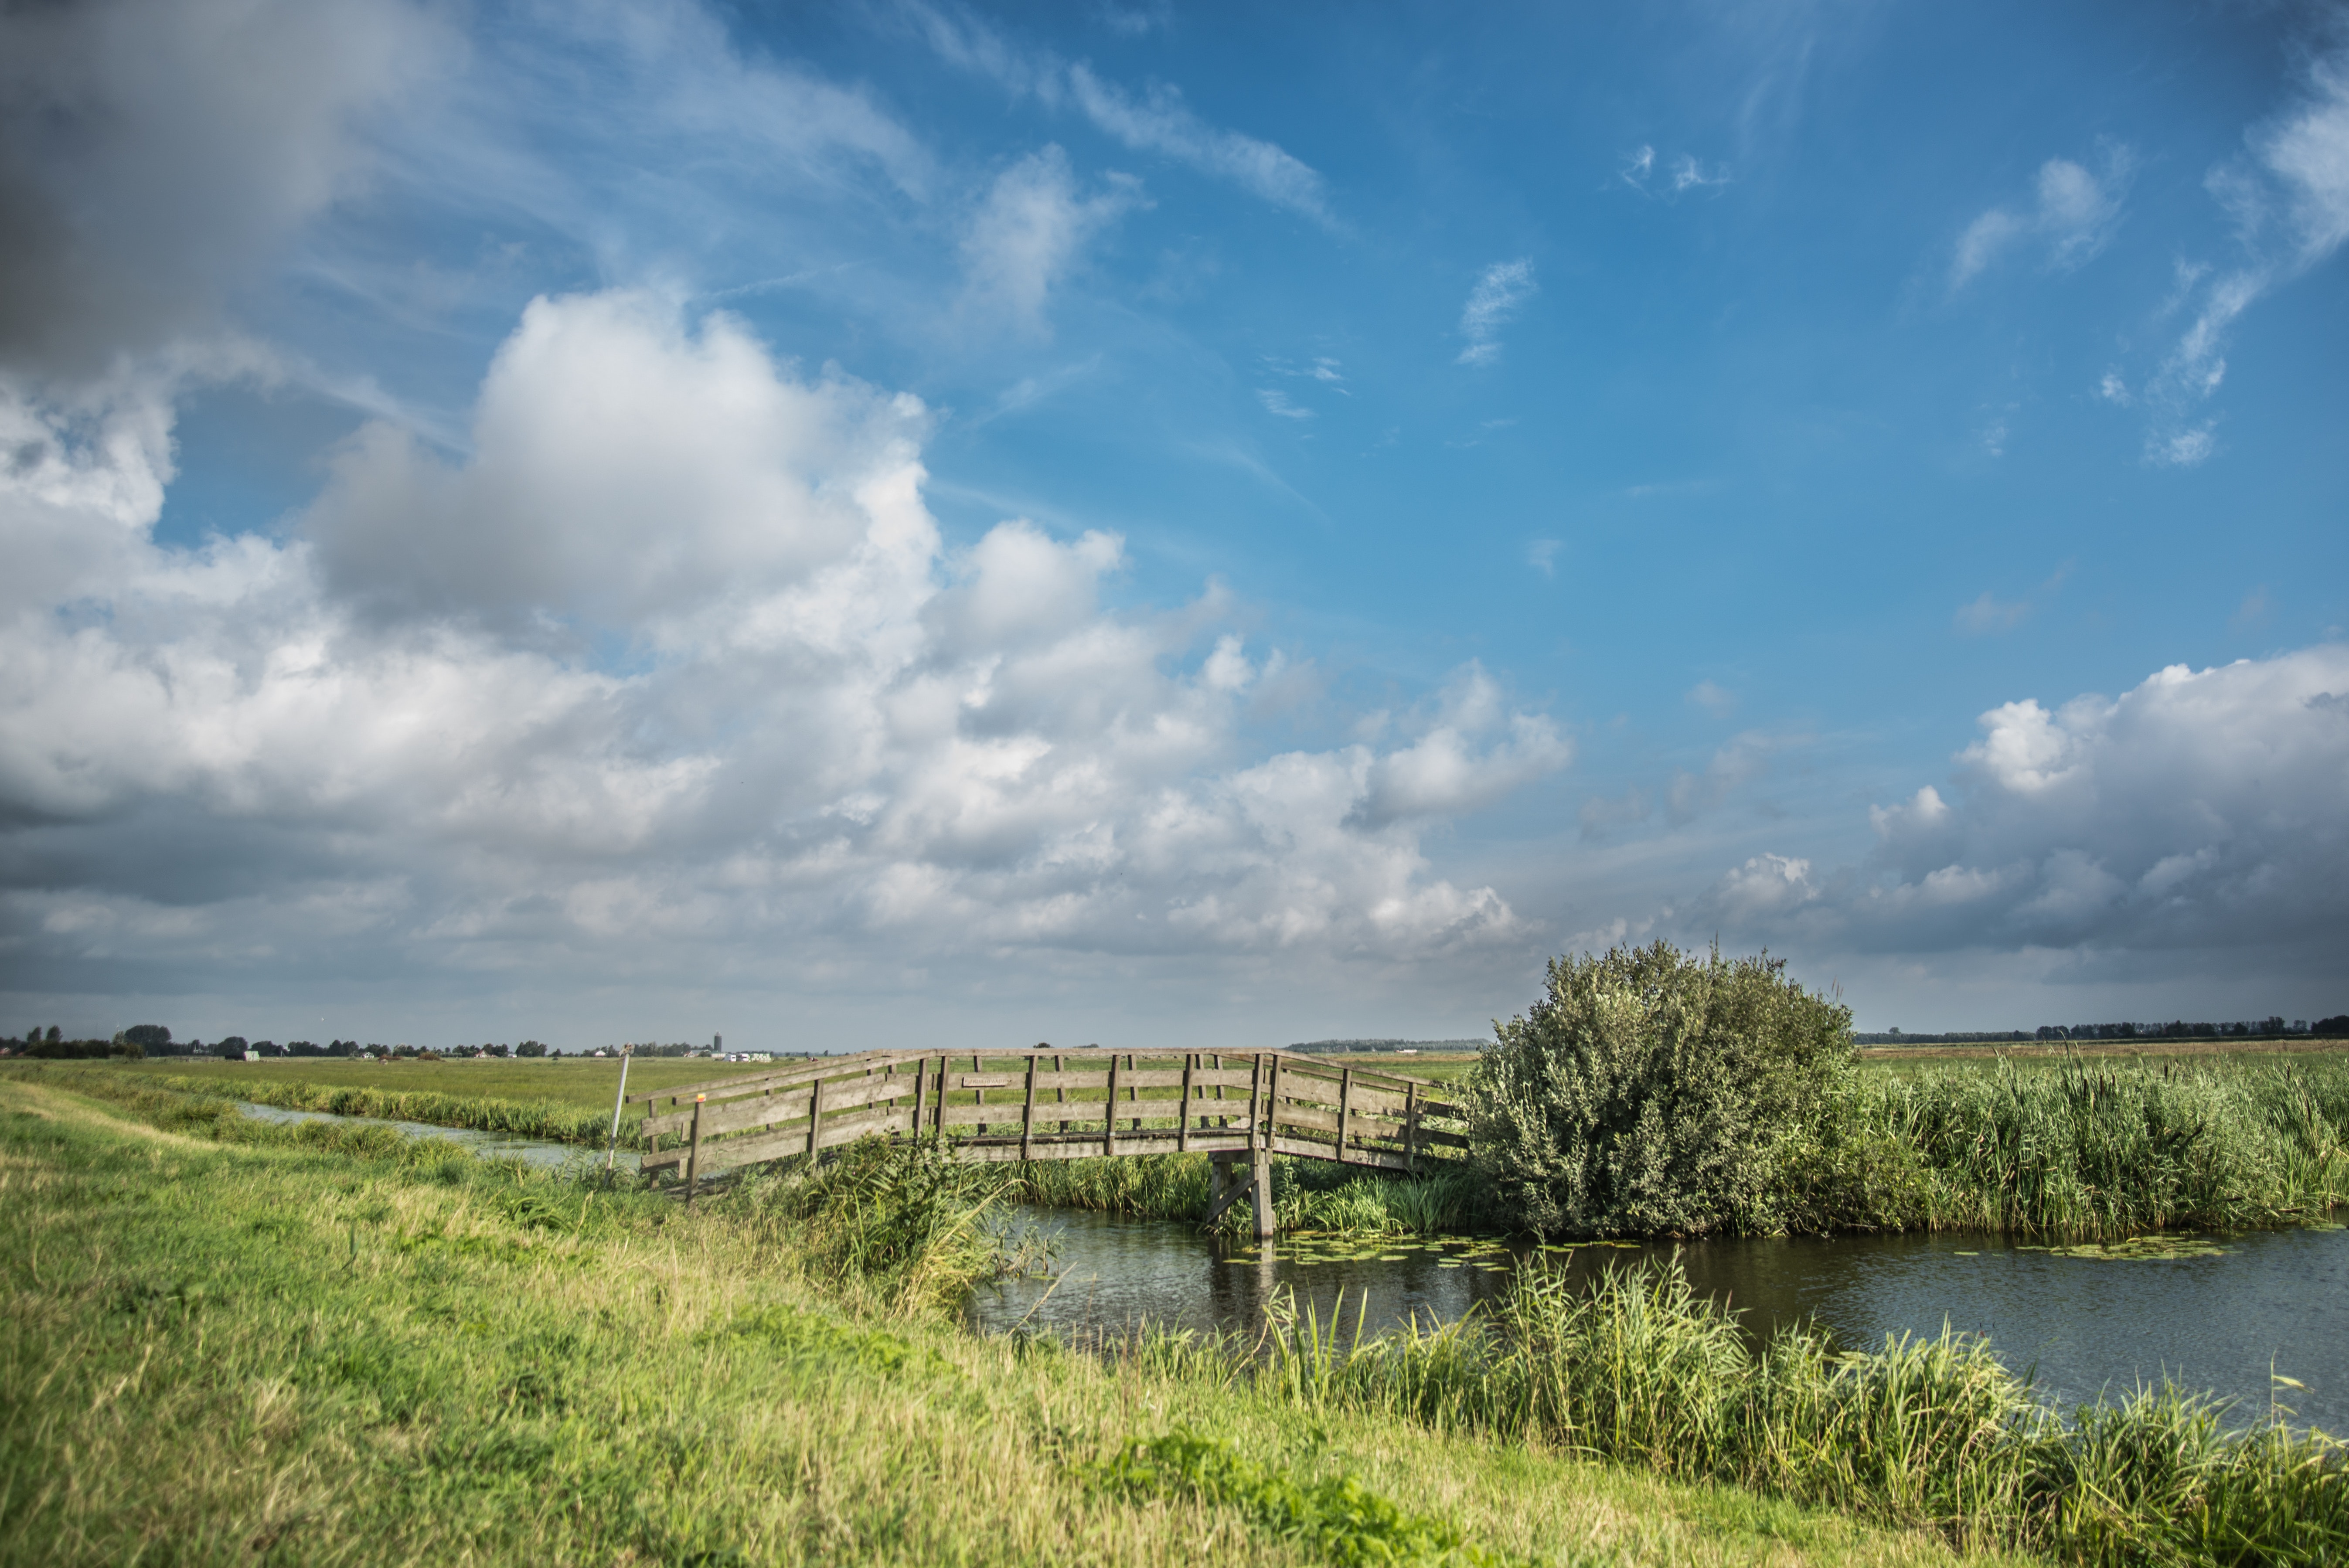
natural landscape, sky, cloud, grassland, nature, natural environment, grass, marsh, water, green, pasture, prairie, daytime, nature reserve, meadow, tree, wetland, rural area, plain, horizon, fen, grass family, reflection, waterway, landscape, ecoregion, salt marsh, field, fence, river, bank, land lot, cumulus, polder, reservoir, steppe, wildlife, lake, meteorological phenomenon, tidal marsh, farm, plant, sea, floodplain, road